Epsom

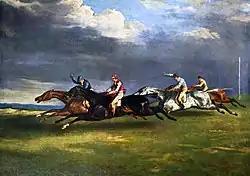
"The 1821 Derby at Epsom" (1821) by Théodore Géricault

By tradition, the discovery of spa water is attributed to Henry Wicker, a farmer who, in 1618, noticed that his cows refused to drink from a slow spring on Epsom Common. However, the distinct chemical properties of the local water had already been recognised in the preceding decades: In 1603, local physicians had noted that the local water contained "bitter purging salt" and, in late-Elizabethan times, it was thought that bathing in a pond to the west of the town centre could cure ulcers and other disorders.